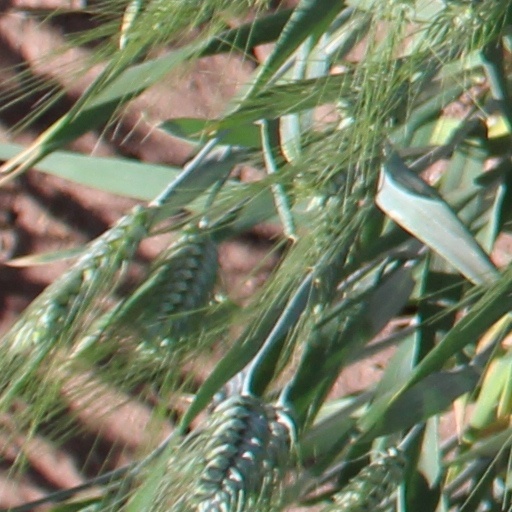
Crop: wheat